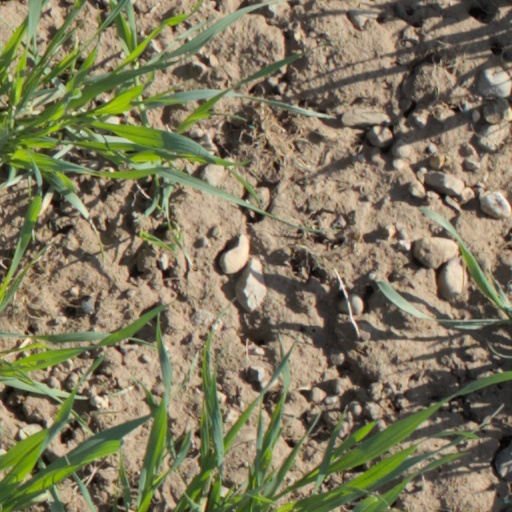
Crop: wheat